Runaway Daughters (1994 film)

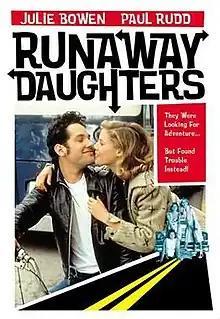

Runaway Daughters is a 1994 television film directed by Joe Dante that originally aired on the cable television network Showtime as part of the anthology series "Rebel Highway". It is a loose remake of "Runaway Daughters", an American International Pictures production from 1956, the year in which both the original and the remake are set. Much of the cast of Dante's "The Howling" is reunited on this film, including Christopher Stone, Dee Wallace, Robert Picardo, Dick Miller, and Belinda Balaski.